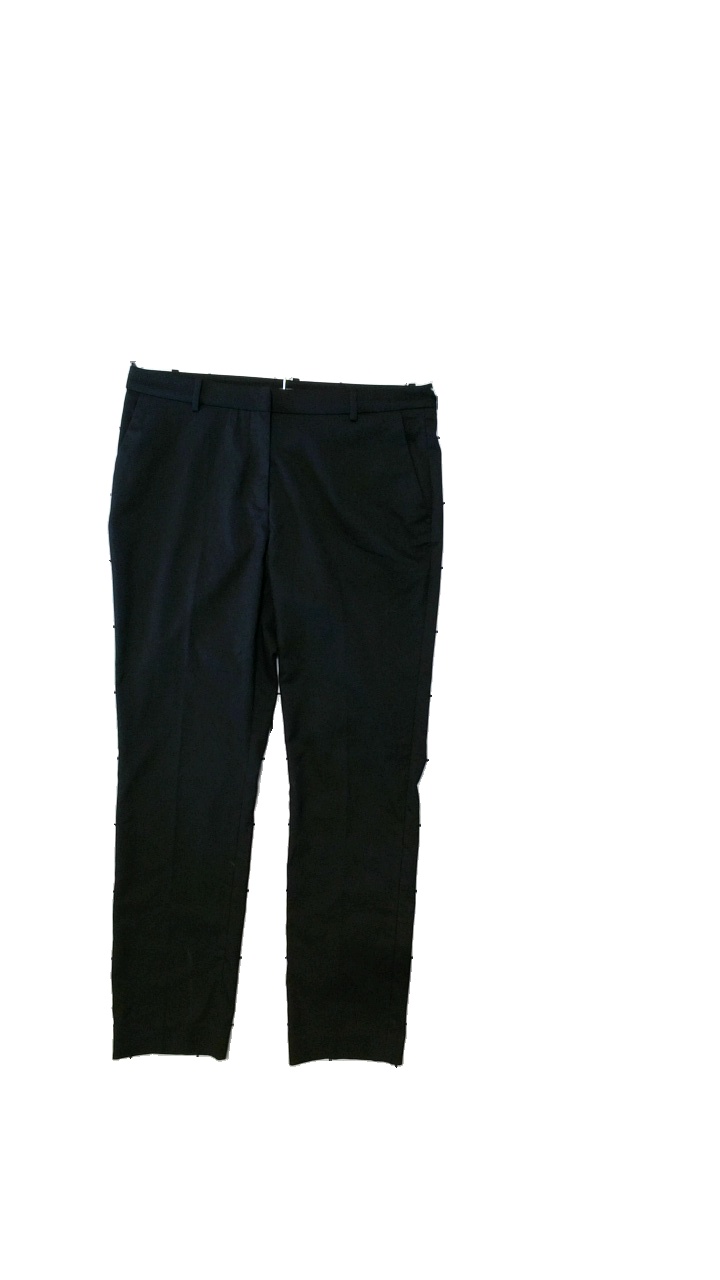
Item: Trousers (Ladies)
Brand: H&m
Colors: Black
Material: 68% polyester, 30% viscose, 2% elastane
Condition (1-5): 4
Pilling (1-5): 5
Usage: Reuse
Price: <50